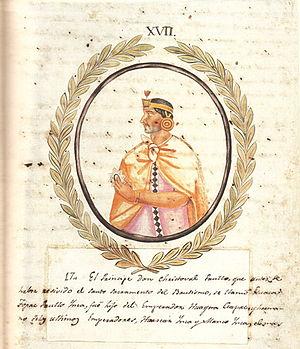
Paullu Inca est le fils de l'empereur inca Huayna Capac, demi-frère de Huascar, Atahualpa et Manco Capac II. Il accompagne Diego de Almagro, associé de Francisco Pizarro, au cours de la première tentative d'expédition de conquête du Pérou en 1535.